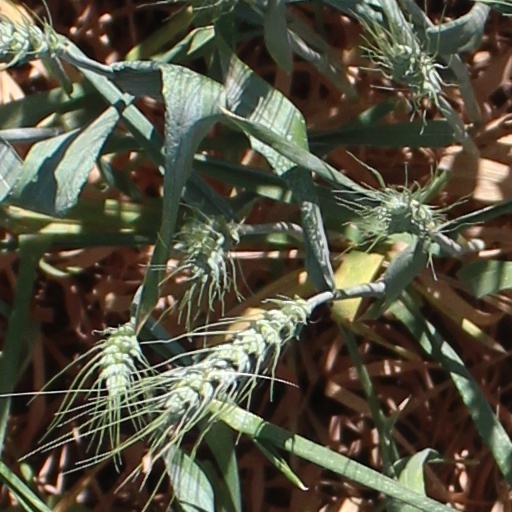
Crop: wheat